Puget Sound Electric Railway

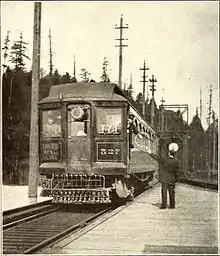
Hoops were used to deliver orders to passing trains

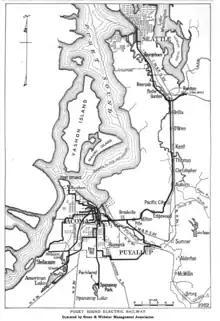
Map of Puget Sound Electric Railway

The PSE began operations on September 25, 1902 with a line that started in downtown Tacoma, ran along Pacific and Puyallup Avenues, followed the course of present-day Pacific Highway through Fife and to Milton, turned southeast towards Puyallup and paralleled the path of today's SR 167 through Pacific, Algona, Auburn, Kent, Orillia and Renton, then into Seattle on its own dedicated right-of-way, via South Park, from there running on surface streets to the area near Pioneer Square. There it terminated at Occidental Way and Yesler Way in front of the Interurban Building, then known as the Pacific Block when the depot was located in the building's corner room from 1902 to 1928. From there it interchanged with other interurbans and street car lines in the area. At its peak the line saw 27 daily departures and arrivals split between the Tacoma and Renton branches with trains running from 07:00 to 24:00.